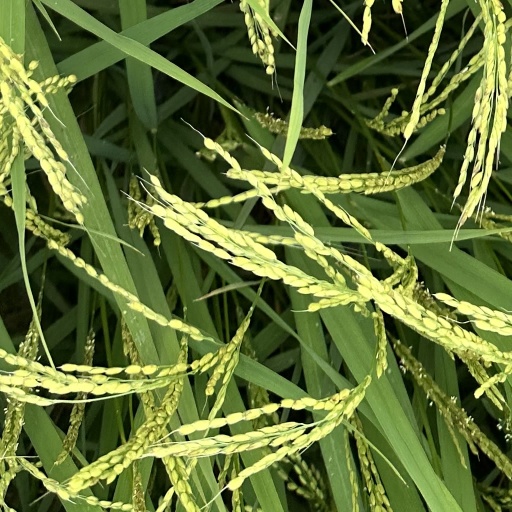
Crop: rice